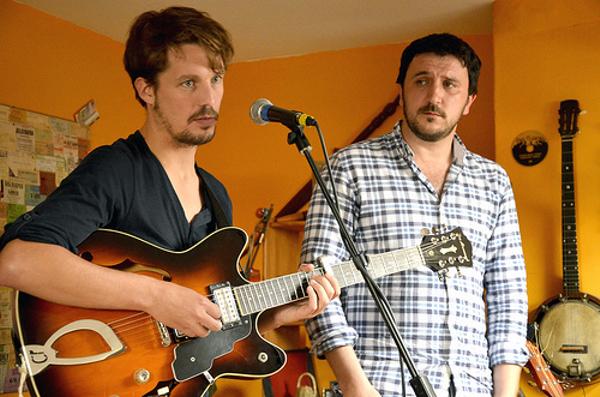
回答: 大きないちもつ?もう持ってるよ